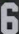
Number: 6